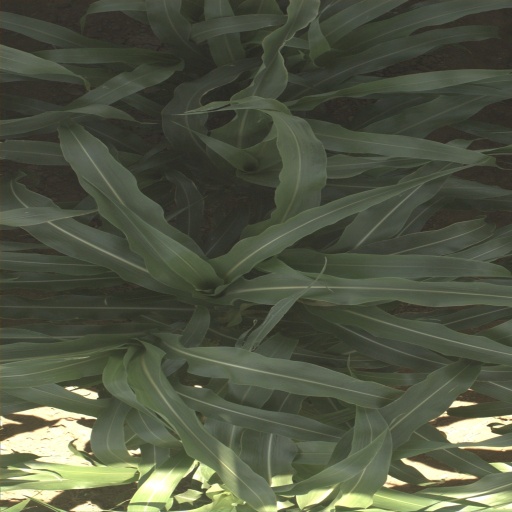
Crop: sorghum